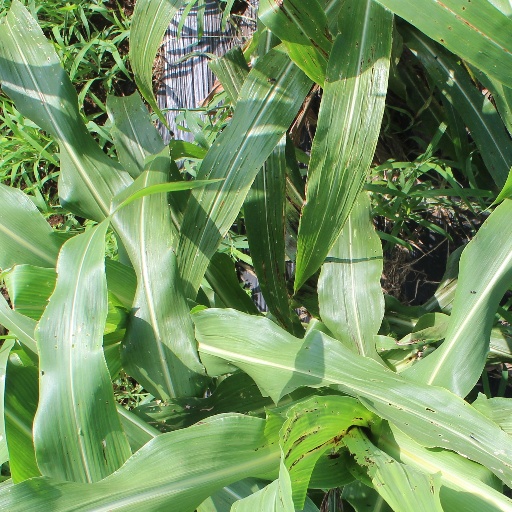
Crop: sorghum